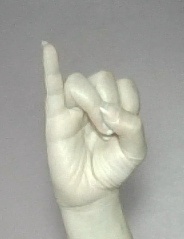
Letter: meem